Media in Seattle

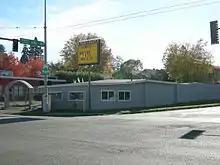
Headquarters of "The Facts".

Seattle is also home to several ethnic newspapers. Among these are the African American papers "The Facts" and the "Seattle Medium"; the Asian American papers the "Northwest Asian Weekly", "Seattle Chinese Post", and the "International Examiner"; and the "JTNews" (formerly the "Jewish Transcript"). There are also numerous neighborhood newspapers, such as the "Seattle Sun and Star", the "West Seattle Herald", the "Ballard News-Tribune", and the papers of the Pacific Publishing Company, which include the "Queen Anne News, Magnolia News, North Seattle Herald-Outlook, Capitol Hill Times, Beacon Hill News & South District Journal," and the "Madison Park Times."